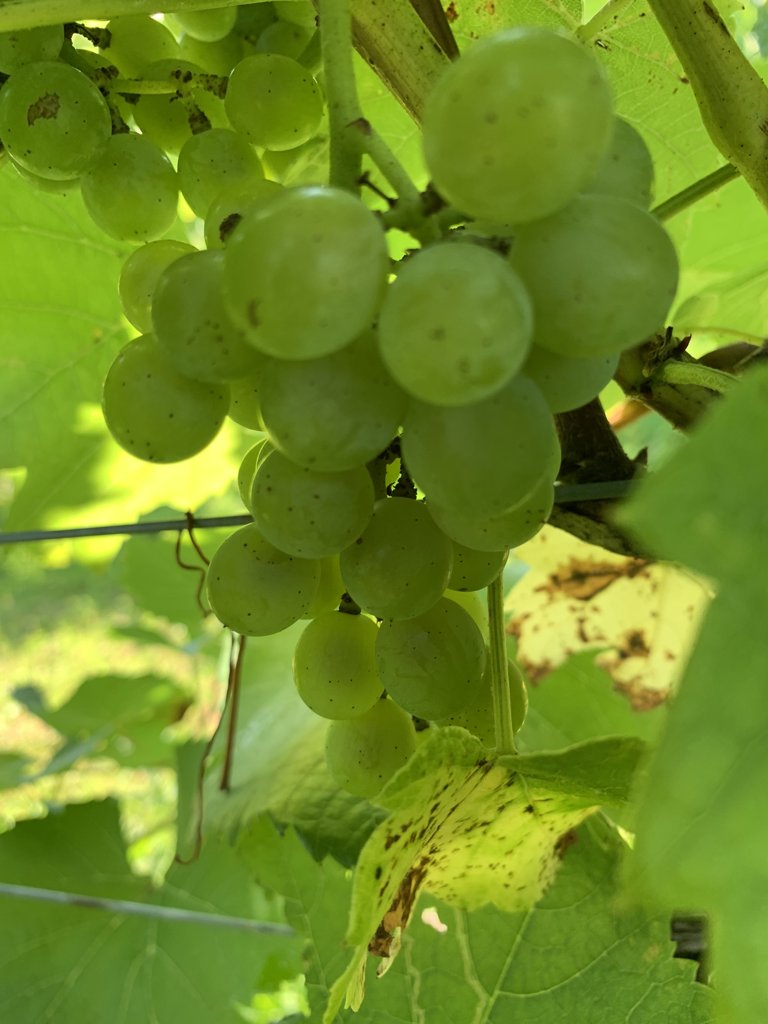
Berries visible: 39
Grape clusters: 2